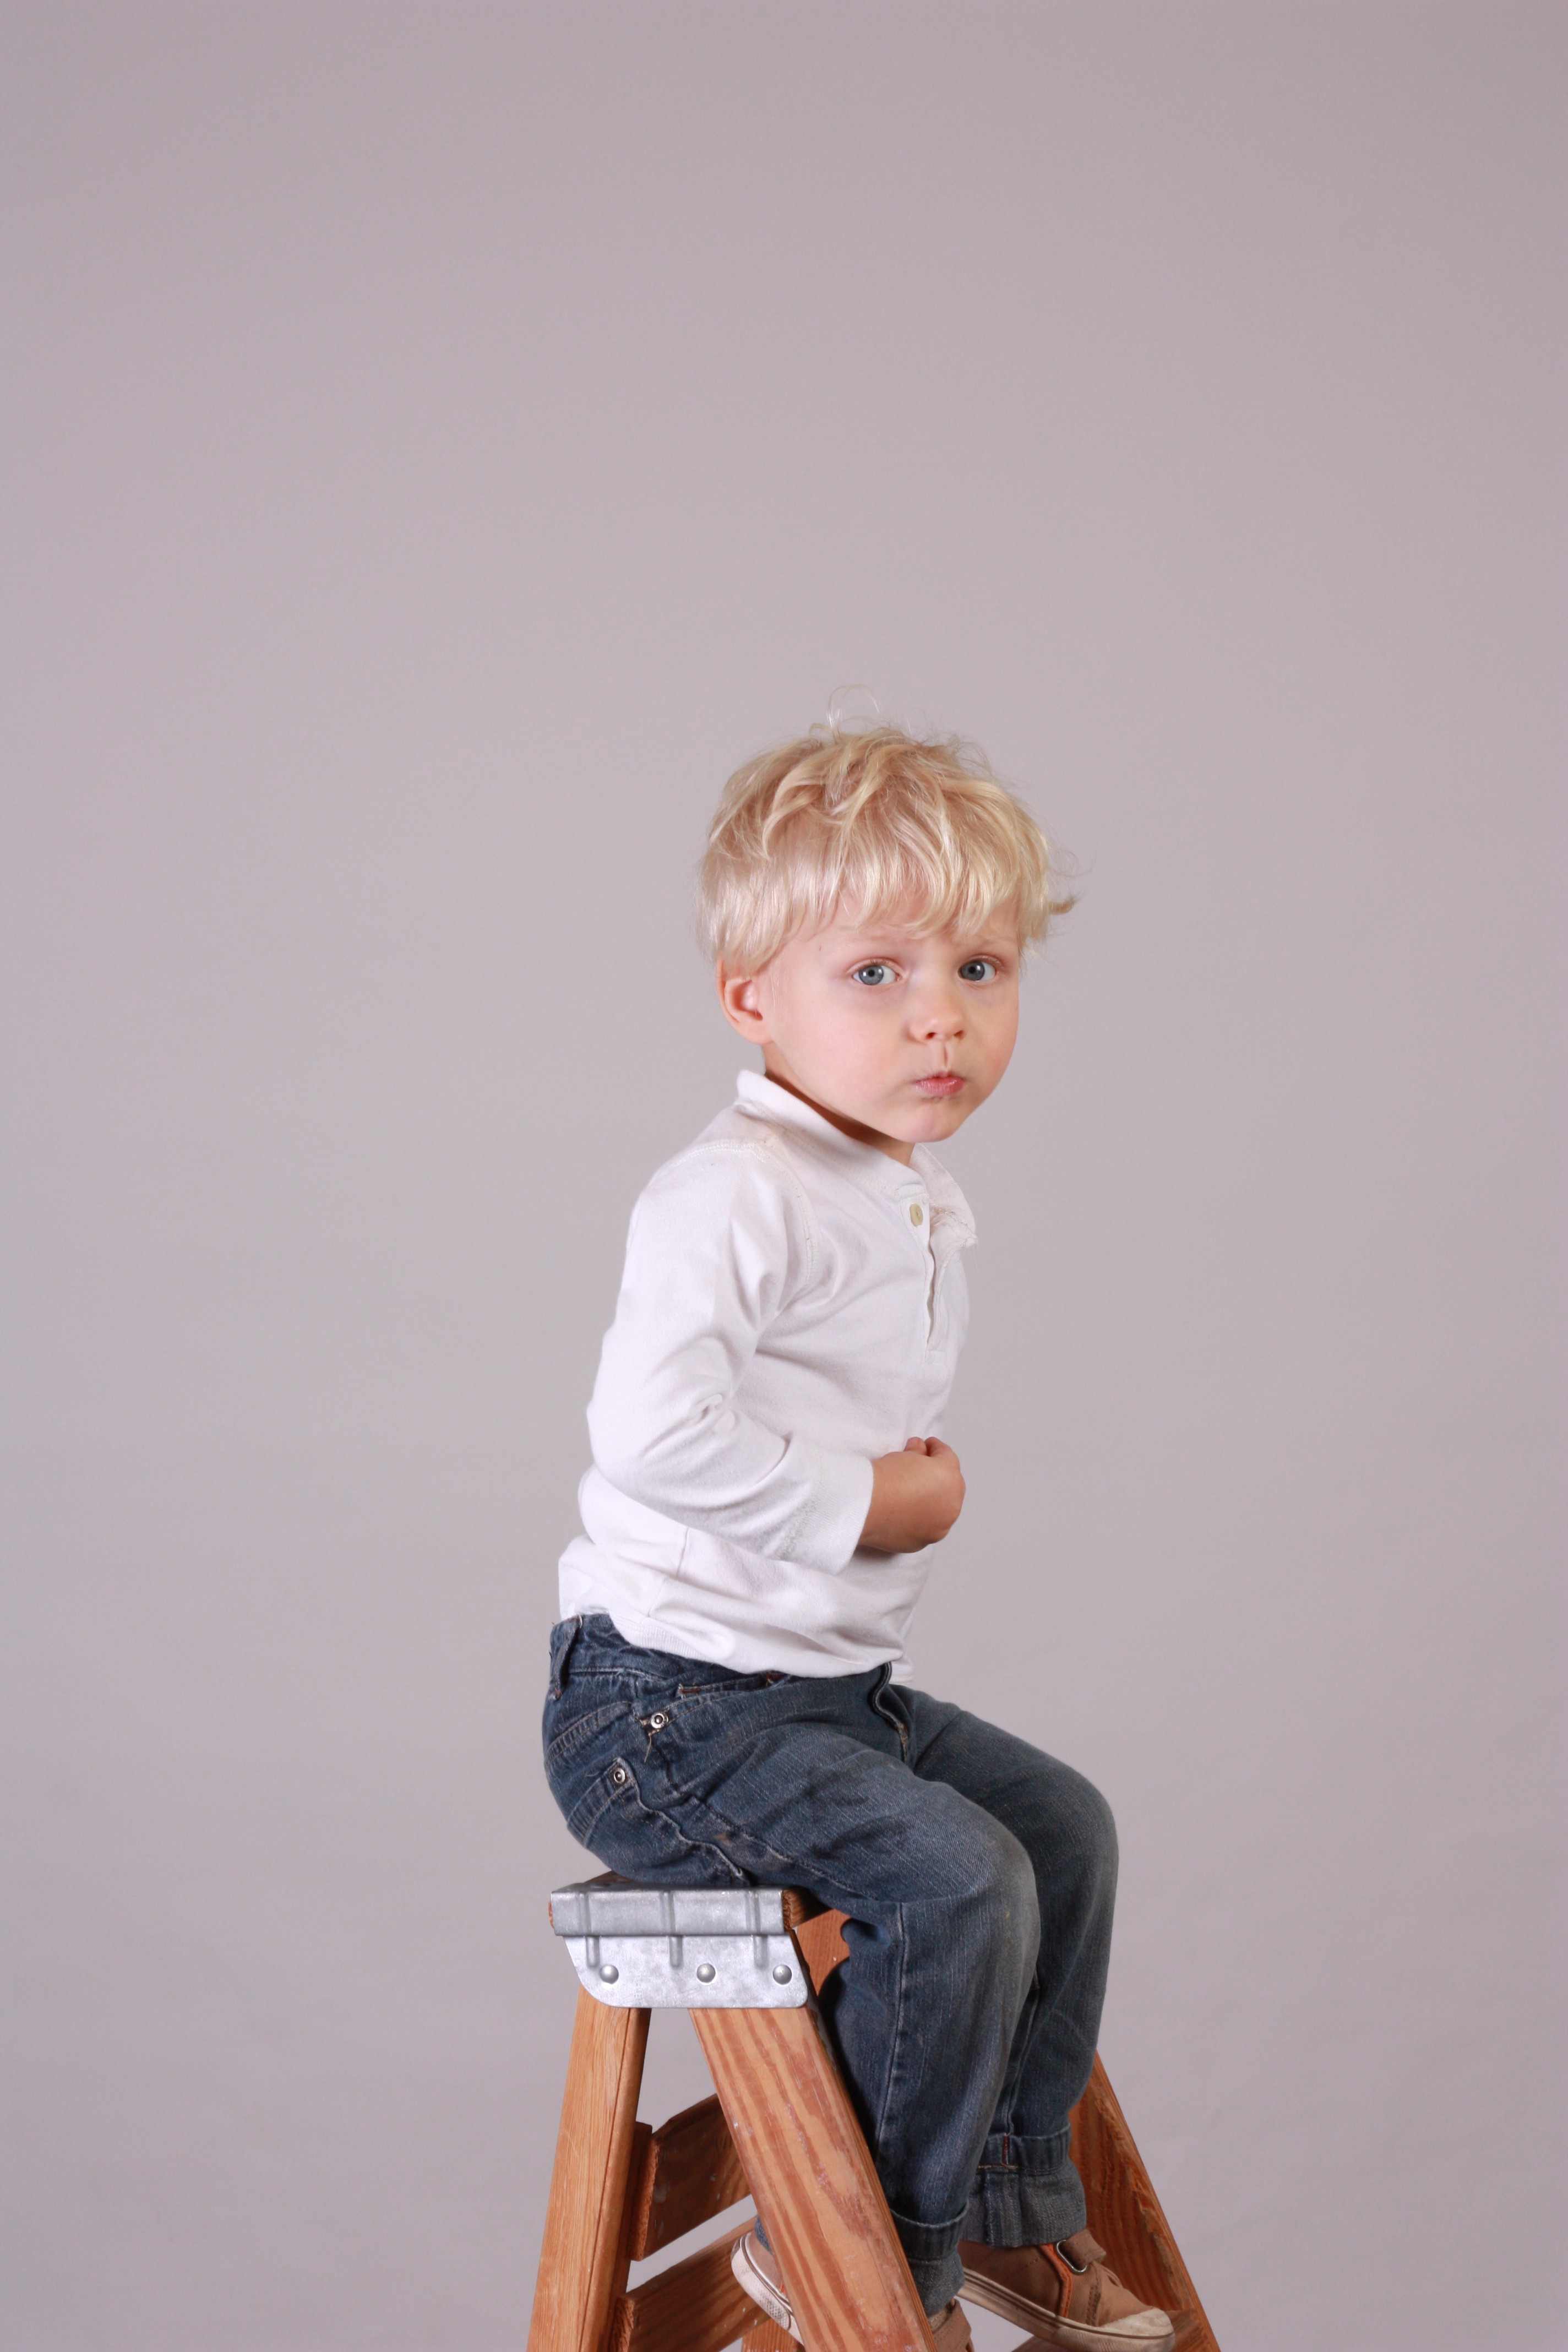
hand, stool, boy, cute, looking, male, portrait, model, spring, sitting, child, fashion, blue, clothing, healthy, toy, childhood, smiling, dress, toddler, footwear, school, careful, balanced, photo shoot, human positions